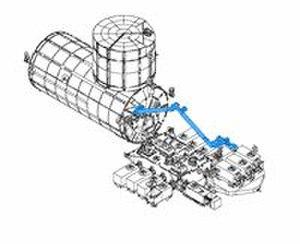
Le JEM, baptisé Kibō est un ensemble de composants et modules à vocation scientifique de la Station spatiale internationale développé par l'Agence d'exploration aérospatiale japonaise. Ces composants sont mis en orbite dans le cadre de trois missions de la navette spatiale américaine en 2008 et 2009. Kibō qui est relié au reste de la Station spatiale via le module Harmony comprend cinq sous-ensembles dont le module pressurisé principal, des plateformes externes destinées à accueillir des expériences scientifiques, des pièces de rechange exposées dans l'espace ainsi que deux bras robotiques pour manipuler les composants extérieurs. La partie pressurisée contient un sas utilisé pour faire entrer ou sortir les expériences scientifiques et 32 rangements amovibles occupés par des équipements scientifiques et de support vie.